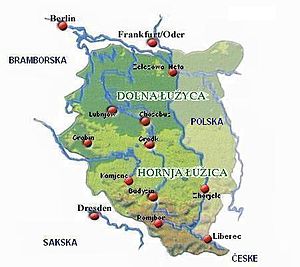
Lausitz
Kort over Lausitz
Lausitz er en region i Tyskland, der ligger mellem floderne Elben og Oder. Foruden af tyskere er Lausitz beboet af en vestslavisk folkestamme, sorbere, som har et selvstændigt sprog. I 900-tallet var Lausitz under tysk herredømme og var en tid forenet med Böhmen. Under Trediveårskrigen kom Lausitz under kurfyrsten af Sachsen. I 1815 underlagt Preussen. I 1945 blev området øst for Neisse en del af Polen.